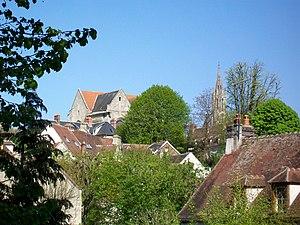
La montagne Saint-Aignan, avec au fond la flèche de la cathédrale, vue depuis le boulevard des Ôtages.
Senlis est une commune française, sous-préfecture du département de l'Oise, en région Hauts-de-France. Elle se situe sur la Nonette, entre les forêts de Chantilly et d'Ermenonville au sud, et d'Halatte au nord, à quarante kilomètres au nord de Paris. Ses habitants sont appelés les Senlisiens.
L'église Saint-Aignan est une ancienne église catholique située 5-7 rue de Beauvais à Senlis, en France. Elle a été désaffectée à la Révolution, puis sa nef a été démolie en 1806 et le reste du bâtiment transformé en théâtre. En dépit d'une restauration soigneuse pendant les années 1980 et l'aménagement comme espace culturel, l'ancienne église est aujourd'hui à l'abandon et interdite d'accès pour des raisons de sécurité. L'importance historique du vestige réside dans le rôle de modèle qu'eut le clocher roman du XIᵉ siècle pour les autres clochers romans de la région.